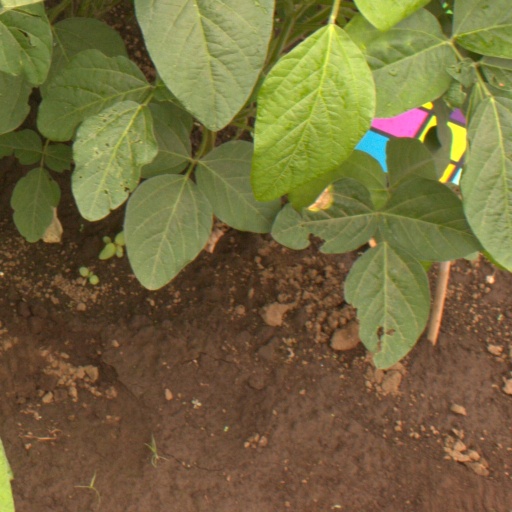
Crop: soybean